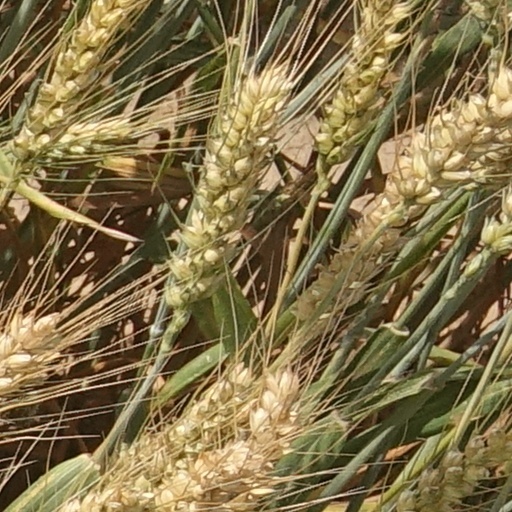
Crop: wheat